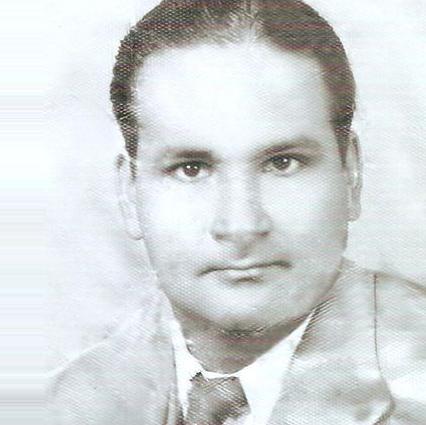
Age: 32